Lavr Proskuryakov

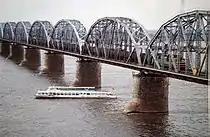

The iconic Khabarovsk Bridge, constructed during the era of Imperial Russia, stands as another significant accomplishment in the field of bridge engineering. Designed by Proskuryakov, this renowned structure spanned across the majestic Amur River near Khabarovsk. With its impressive length of 2,590 meters (8,500 ft) and a robust steel framework, the bridge was a remarkable feat of engineering. It was built with a single track to allow trains to pass smoothly. The bridge was officially opened on 5 October 1916, alongside the completion of the Trans-Siberian Railroad, marking a major milestone in the region's transportation history.